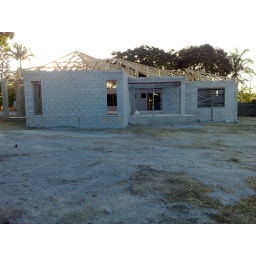
Looking at the roof in progress, theater room, patio.